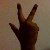
The image shows a hand gesture representing the number 3 in Indian Sign Language.